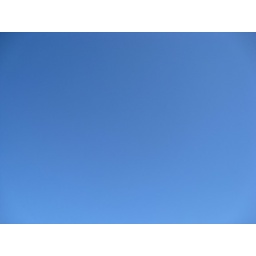
Blue sky day, not a cloud in sight...